Ken Matsubara

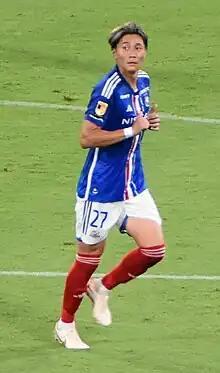
Matsubara with Yokohama F. Marinos in 2023

is a Japanese footballer currently playing for Yokohama F. Marinos.